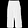
Label: Trouser